Humber light reconnaissance car

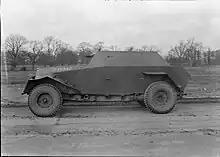
Mk I.

The original version with open-topped hull and 4×2 drive. Armoured to a maximum of 10 mm on the front and 7–9 mm on the sides. Armament was a Boys anti-tank rifle and a Bren light machine gun. Only a limited number were built before the Mk I was replaced by the Mk II.